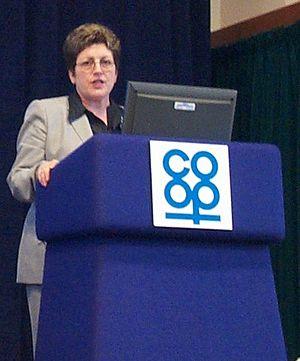
Pauline Green est un membre britannique du Parlement européen.